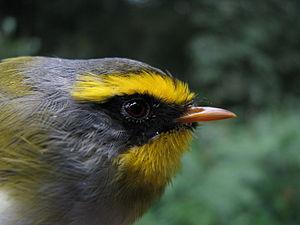
Le Pouillot à face noire est une espèce d’oiseaux de la famille des Cettiidae.
Abroscopus est un genre d’oiseaux de la famille des Cettiidae.